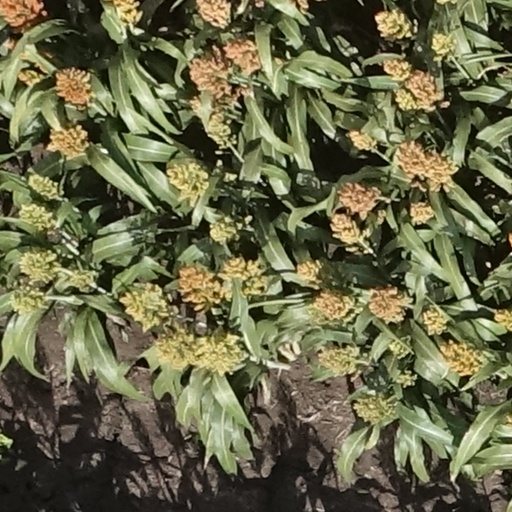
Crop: sorghum